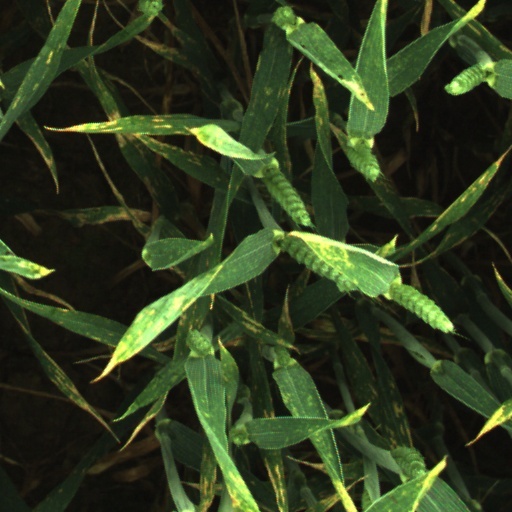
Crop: wheat